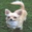
Label: dog